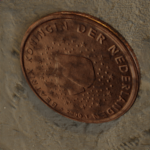
Coin value: 1cent
Country: nl
Edition: 2000